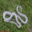
Label: snake